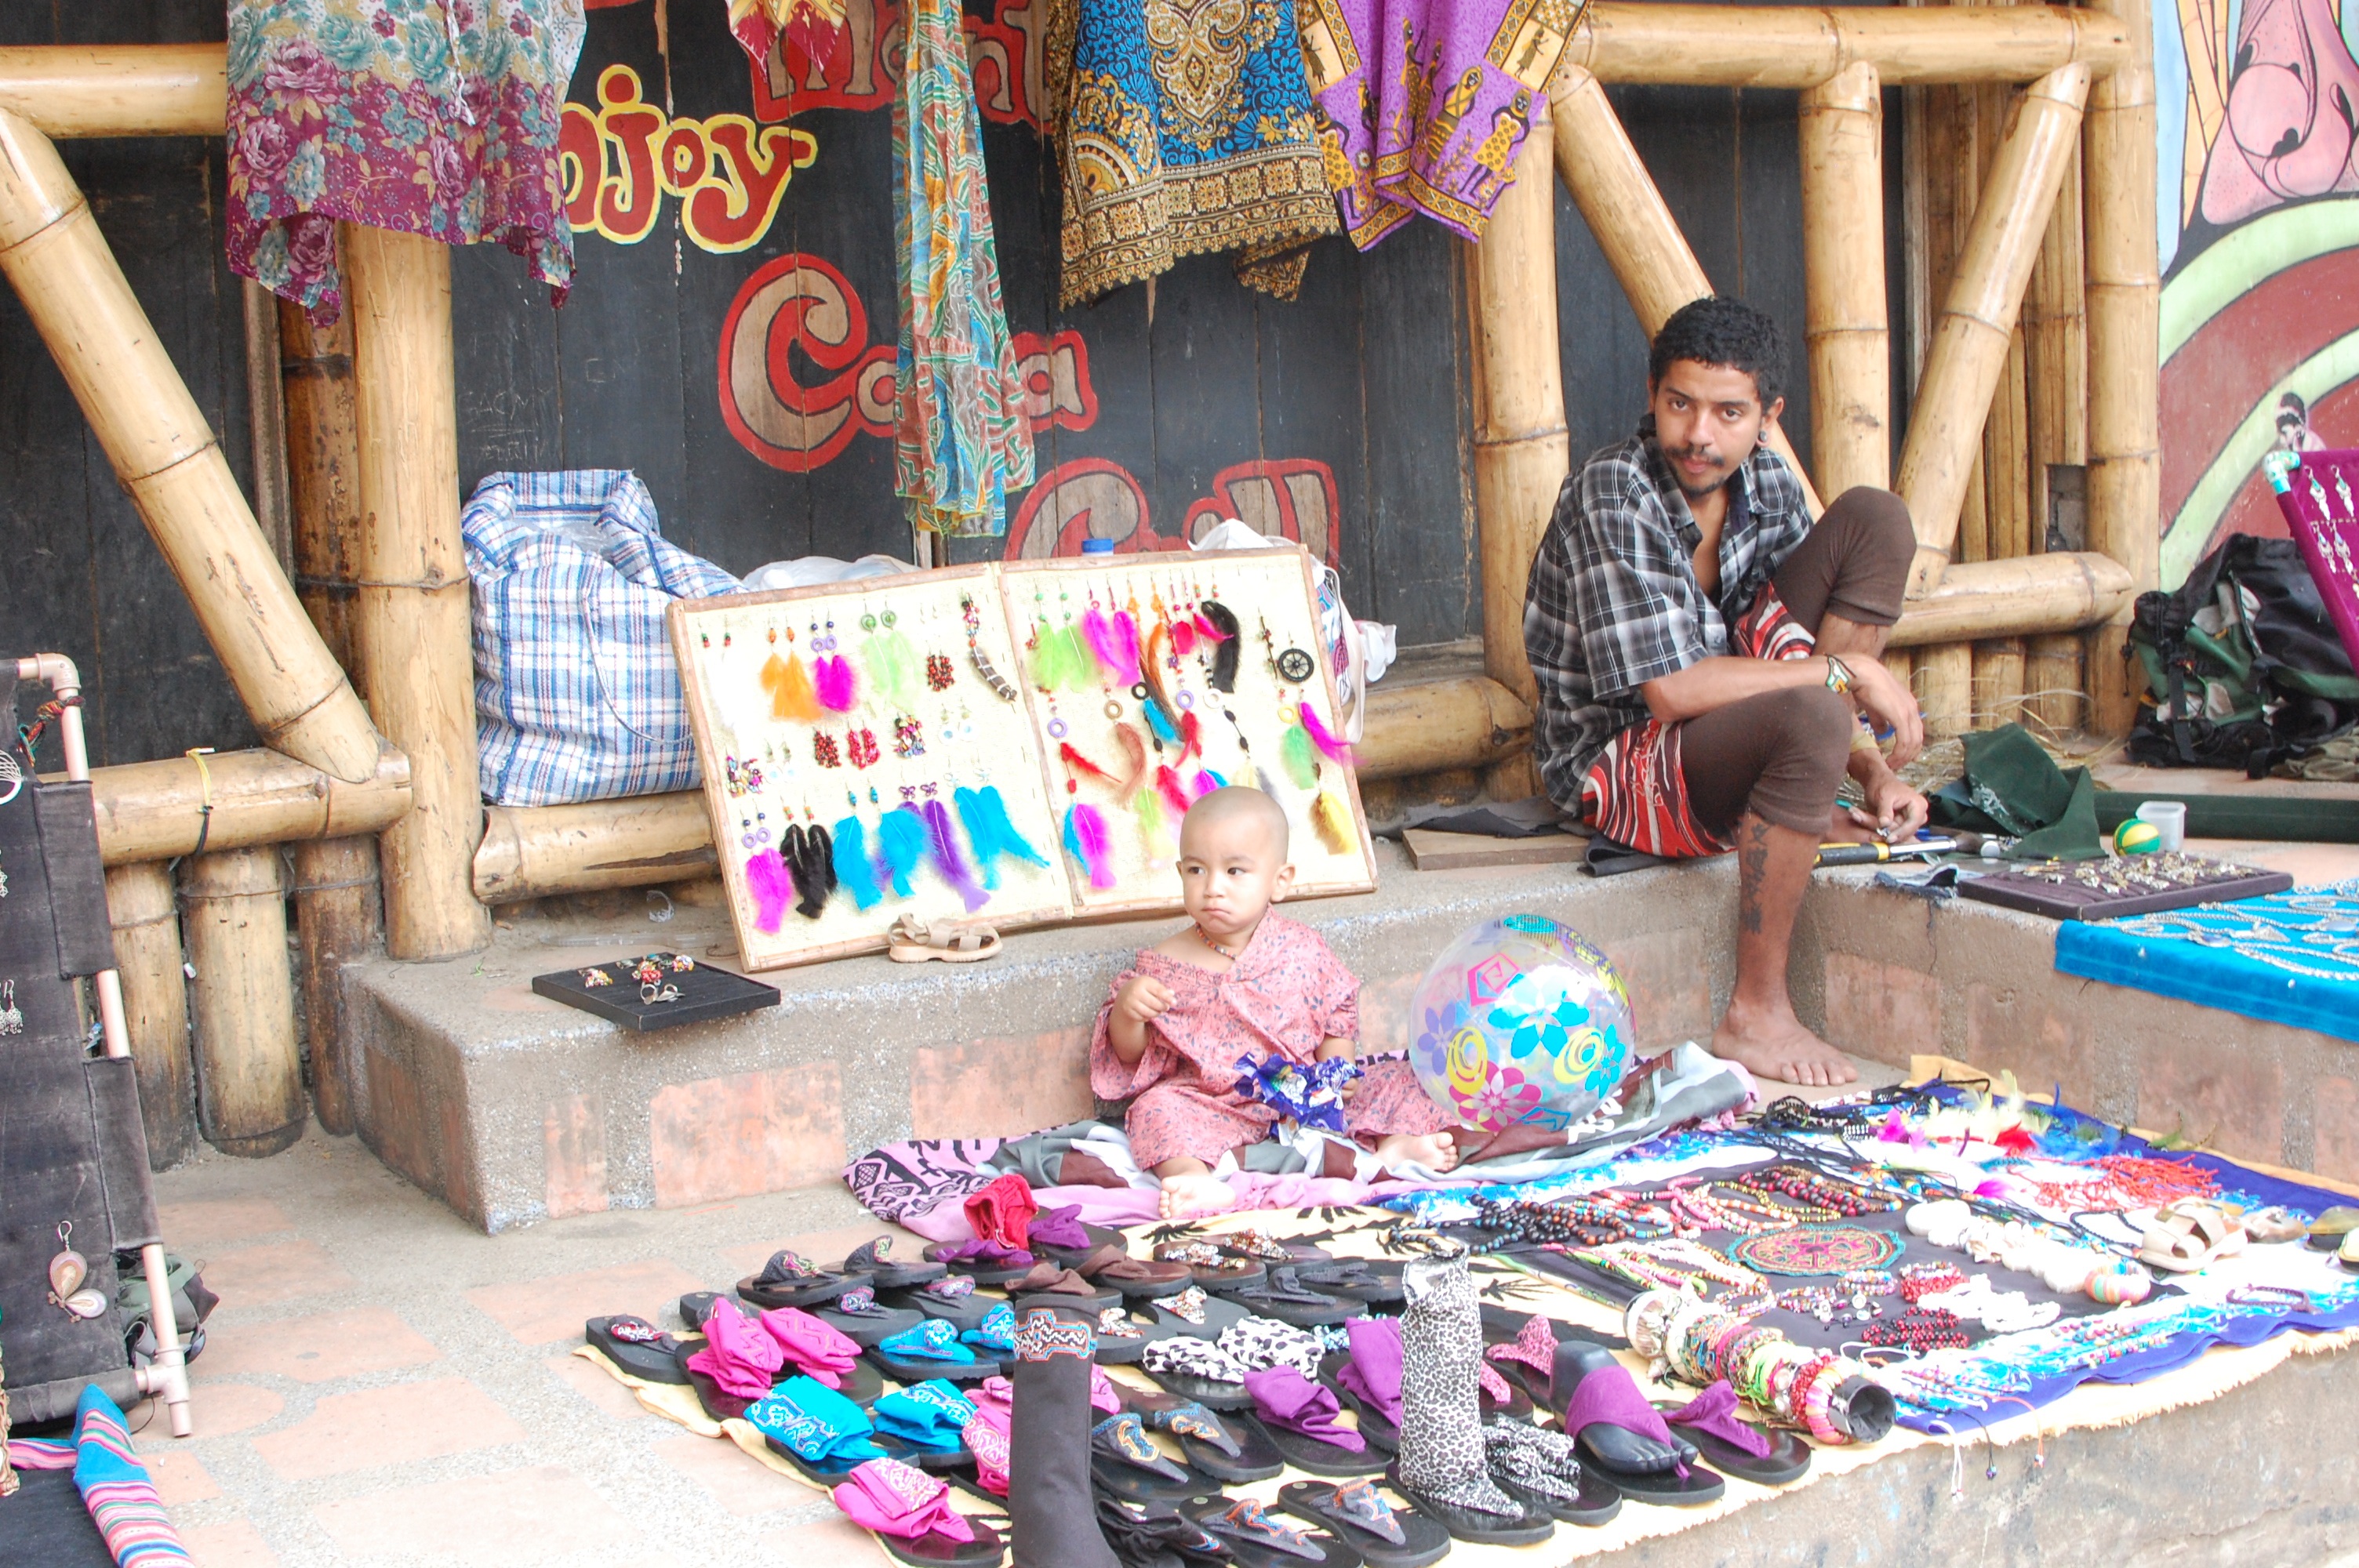
beach, people, city, vendor, child, bazaar, market, public space, art, colors, crafts, poverty, offices, sale, fair, flea market, ecuador, regional, avatar, human settlement, hillocks